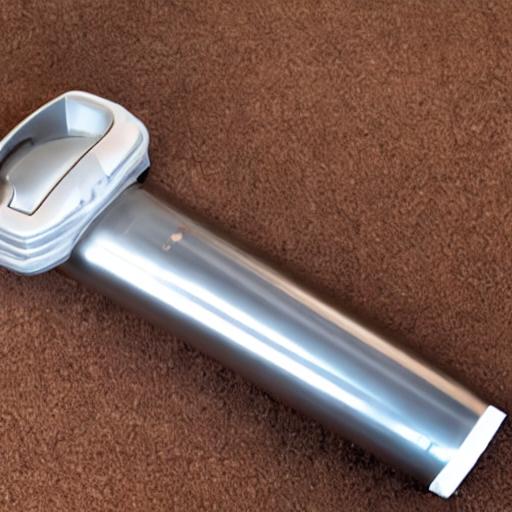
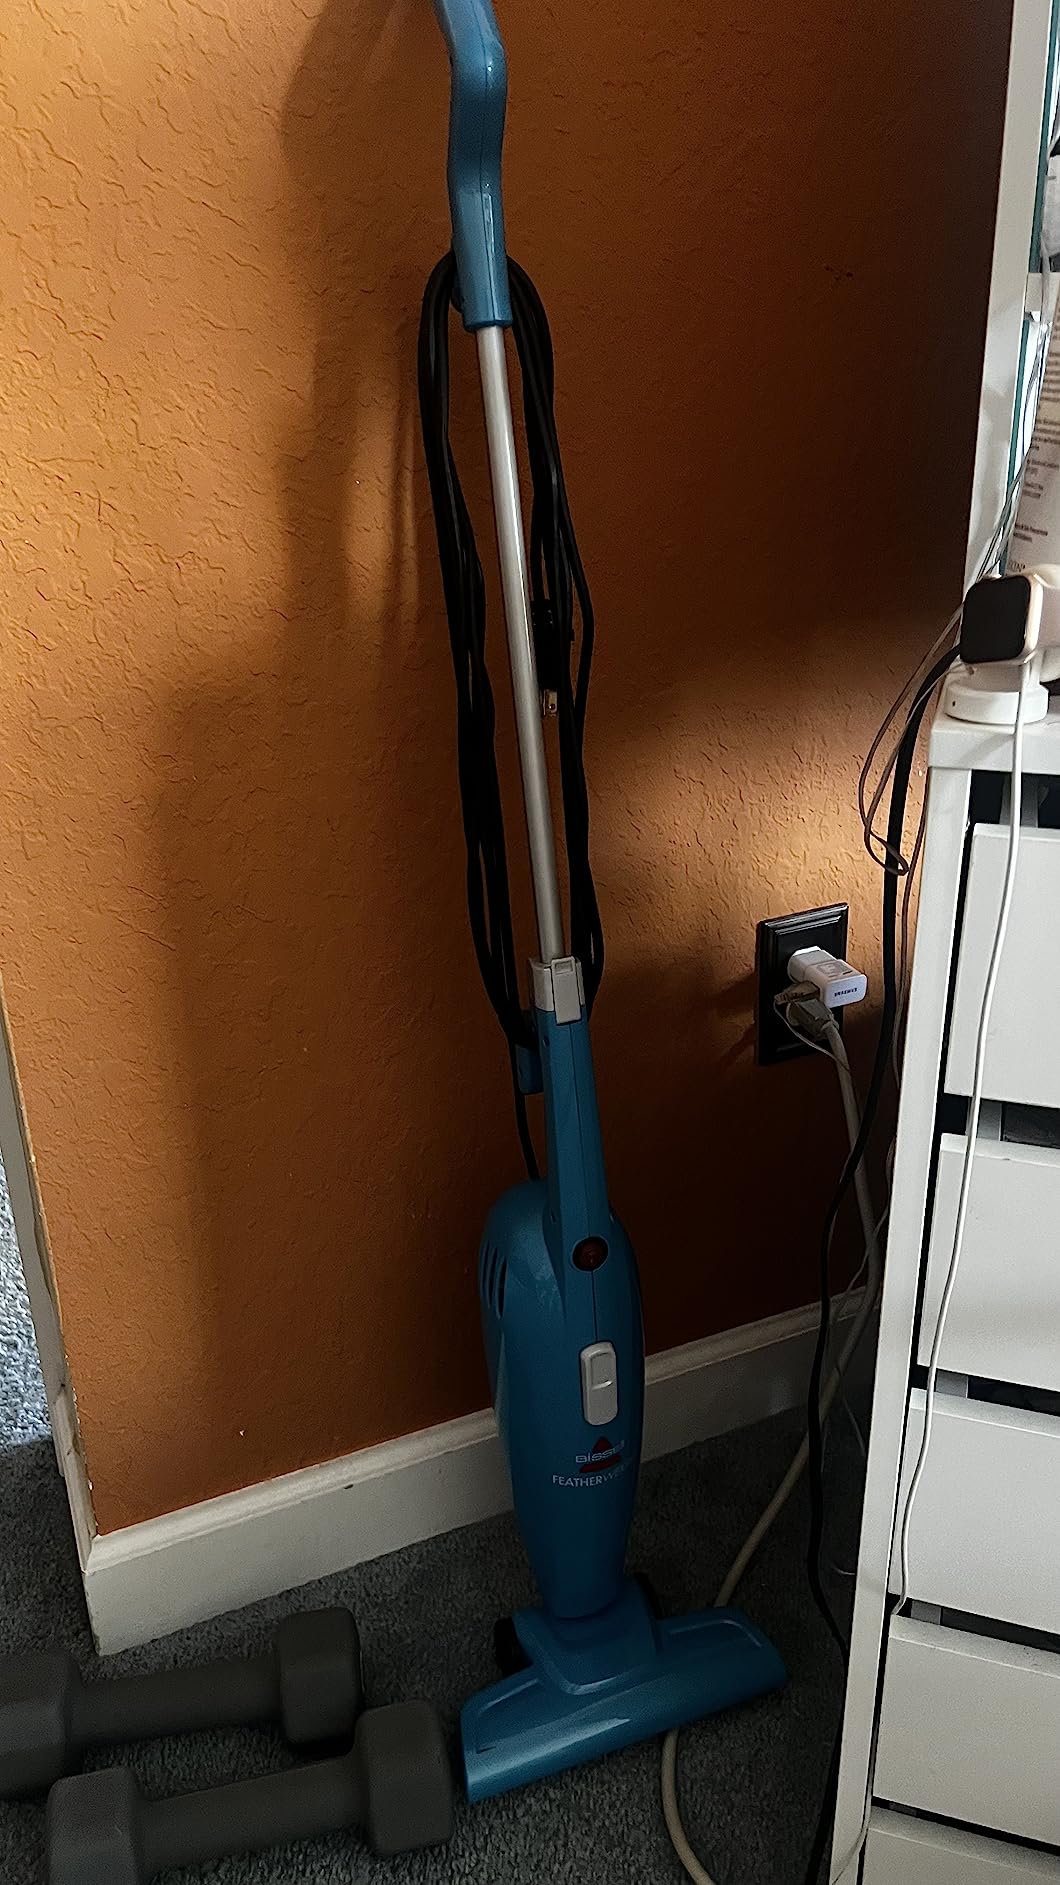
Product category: items_vacuum
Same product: no